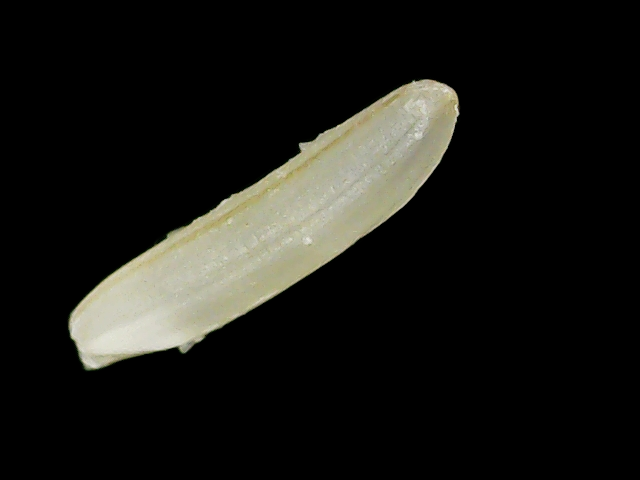
Rice variety: Binadhan25